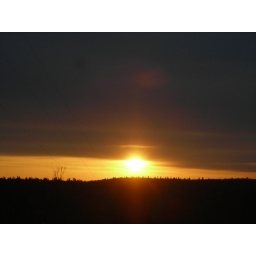
Sunrise up at the top of the hill in Eveleth, just the other side of the water towers